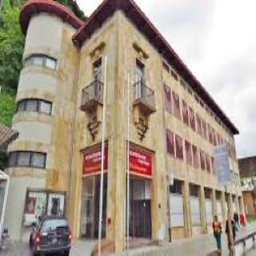
Liechtenstein PostalMuseum